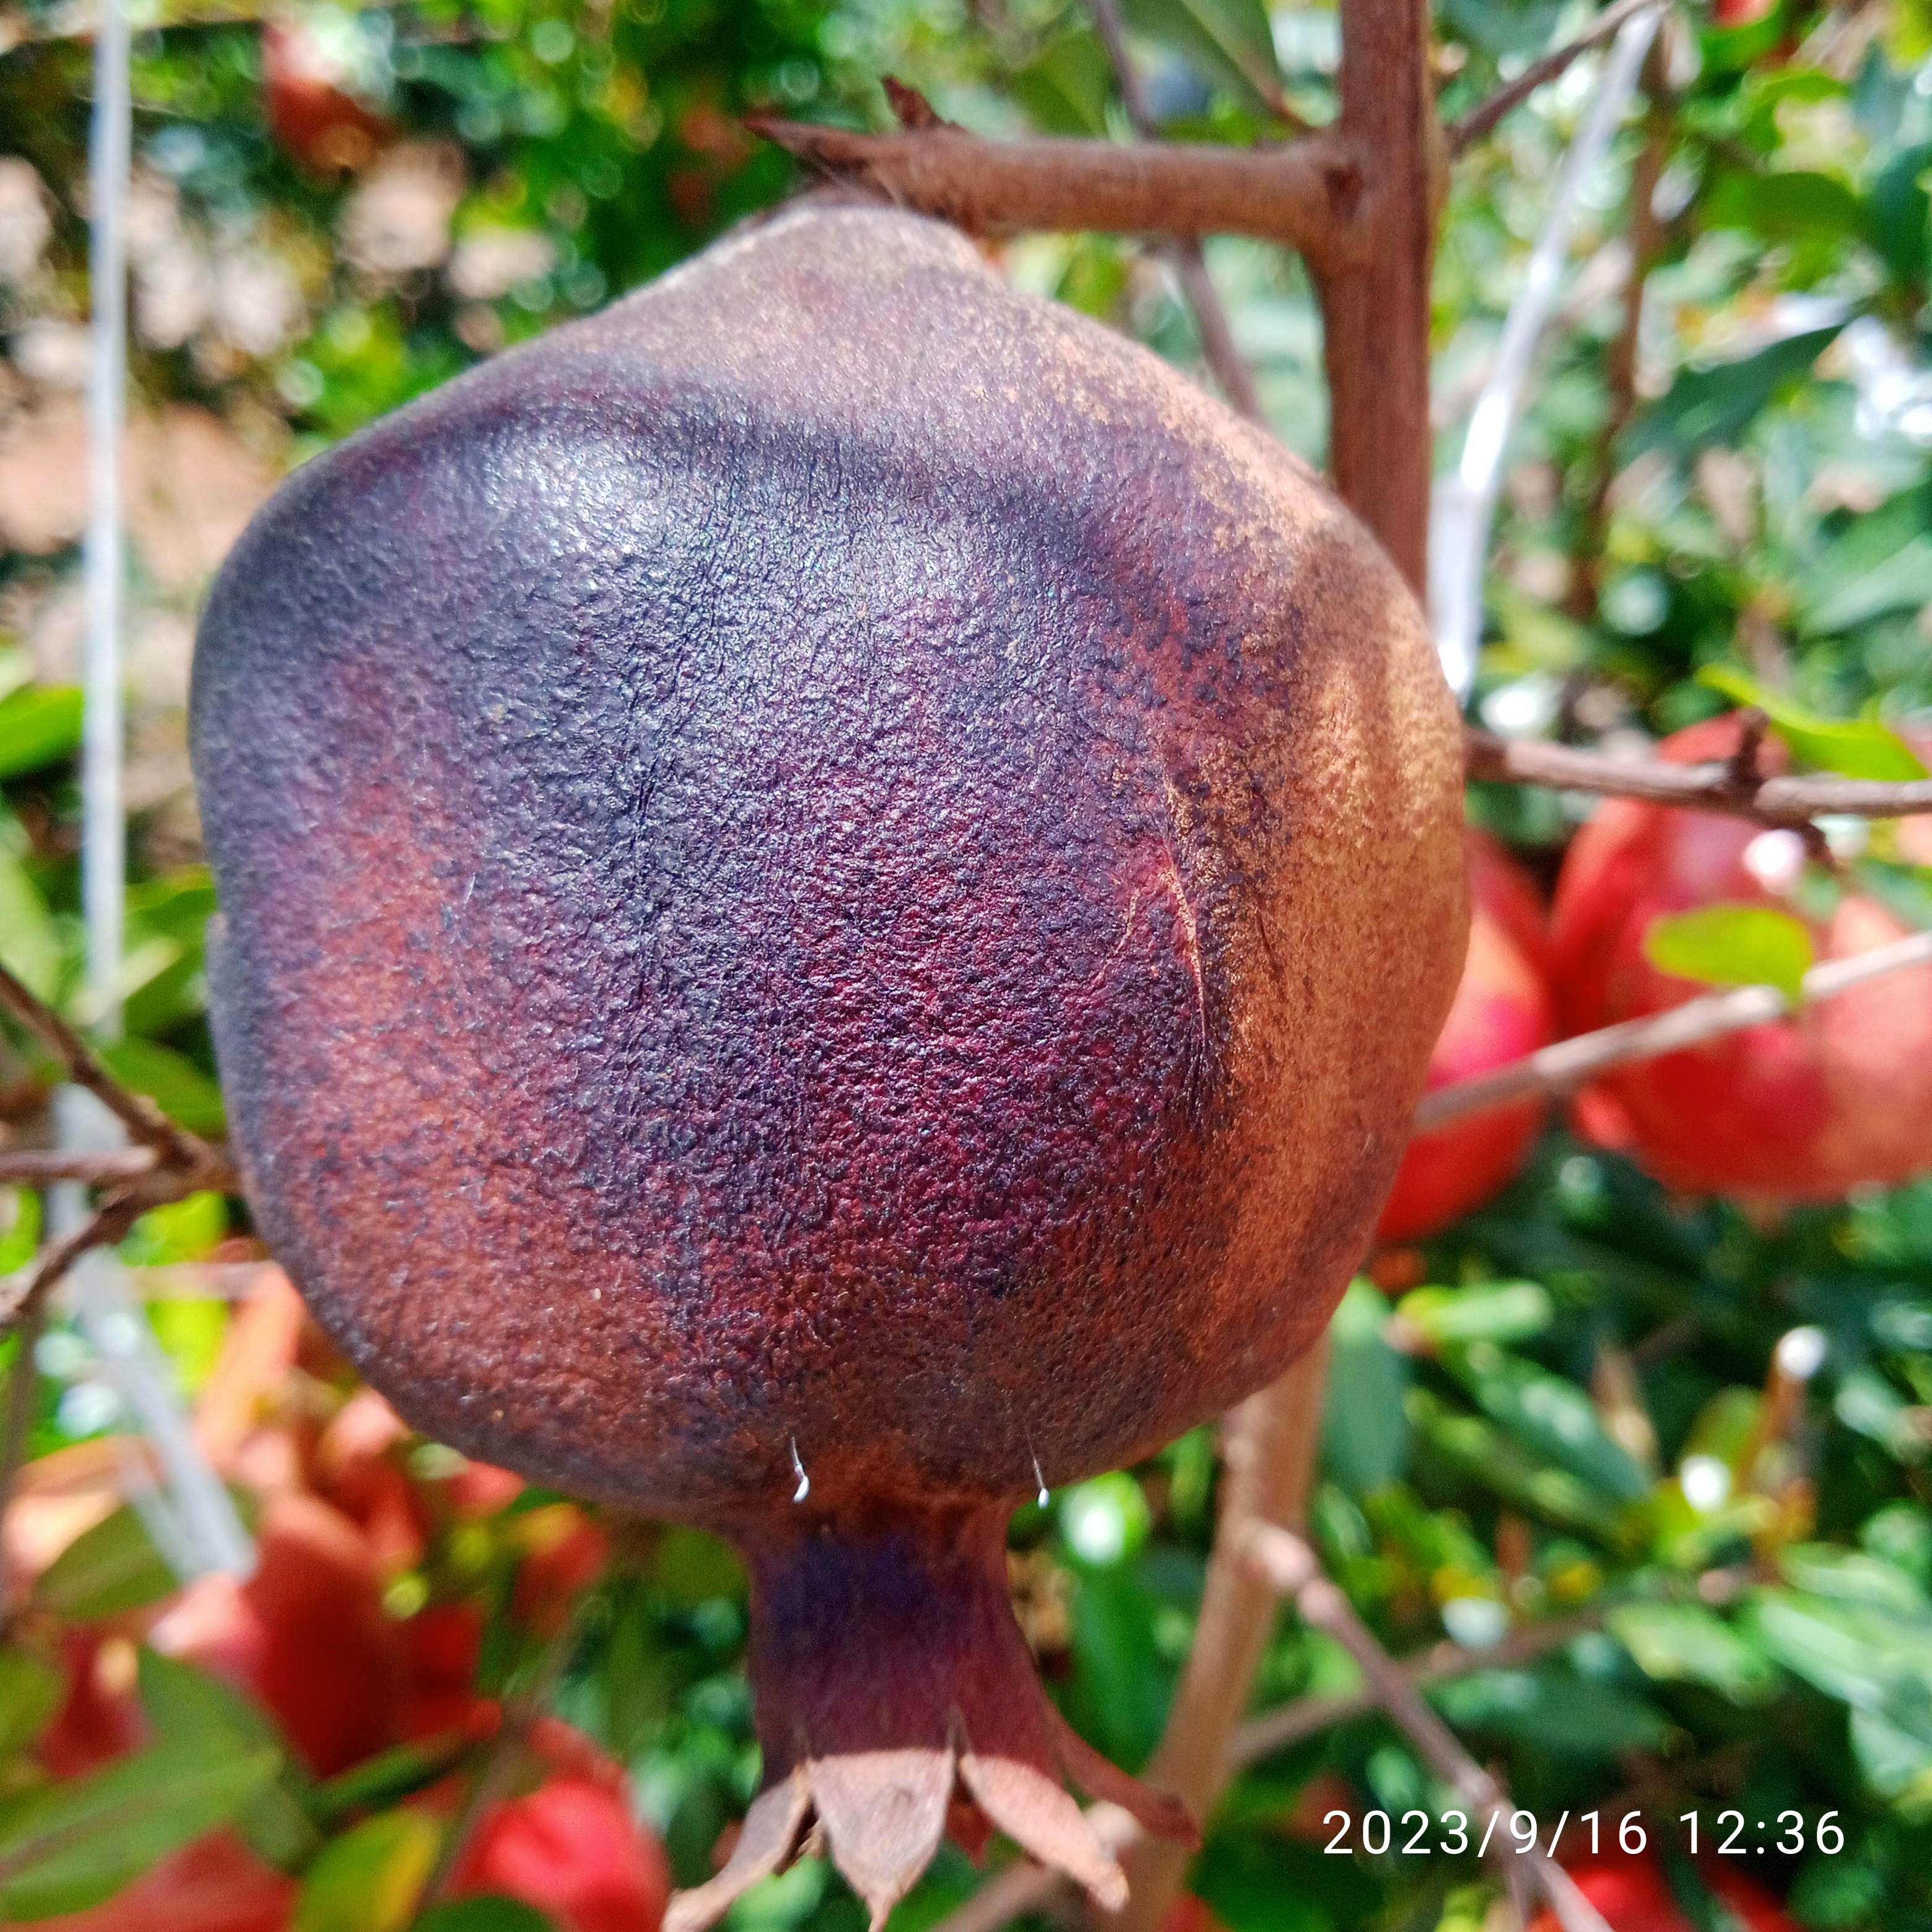
Label: Alternaria